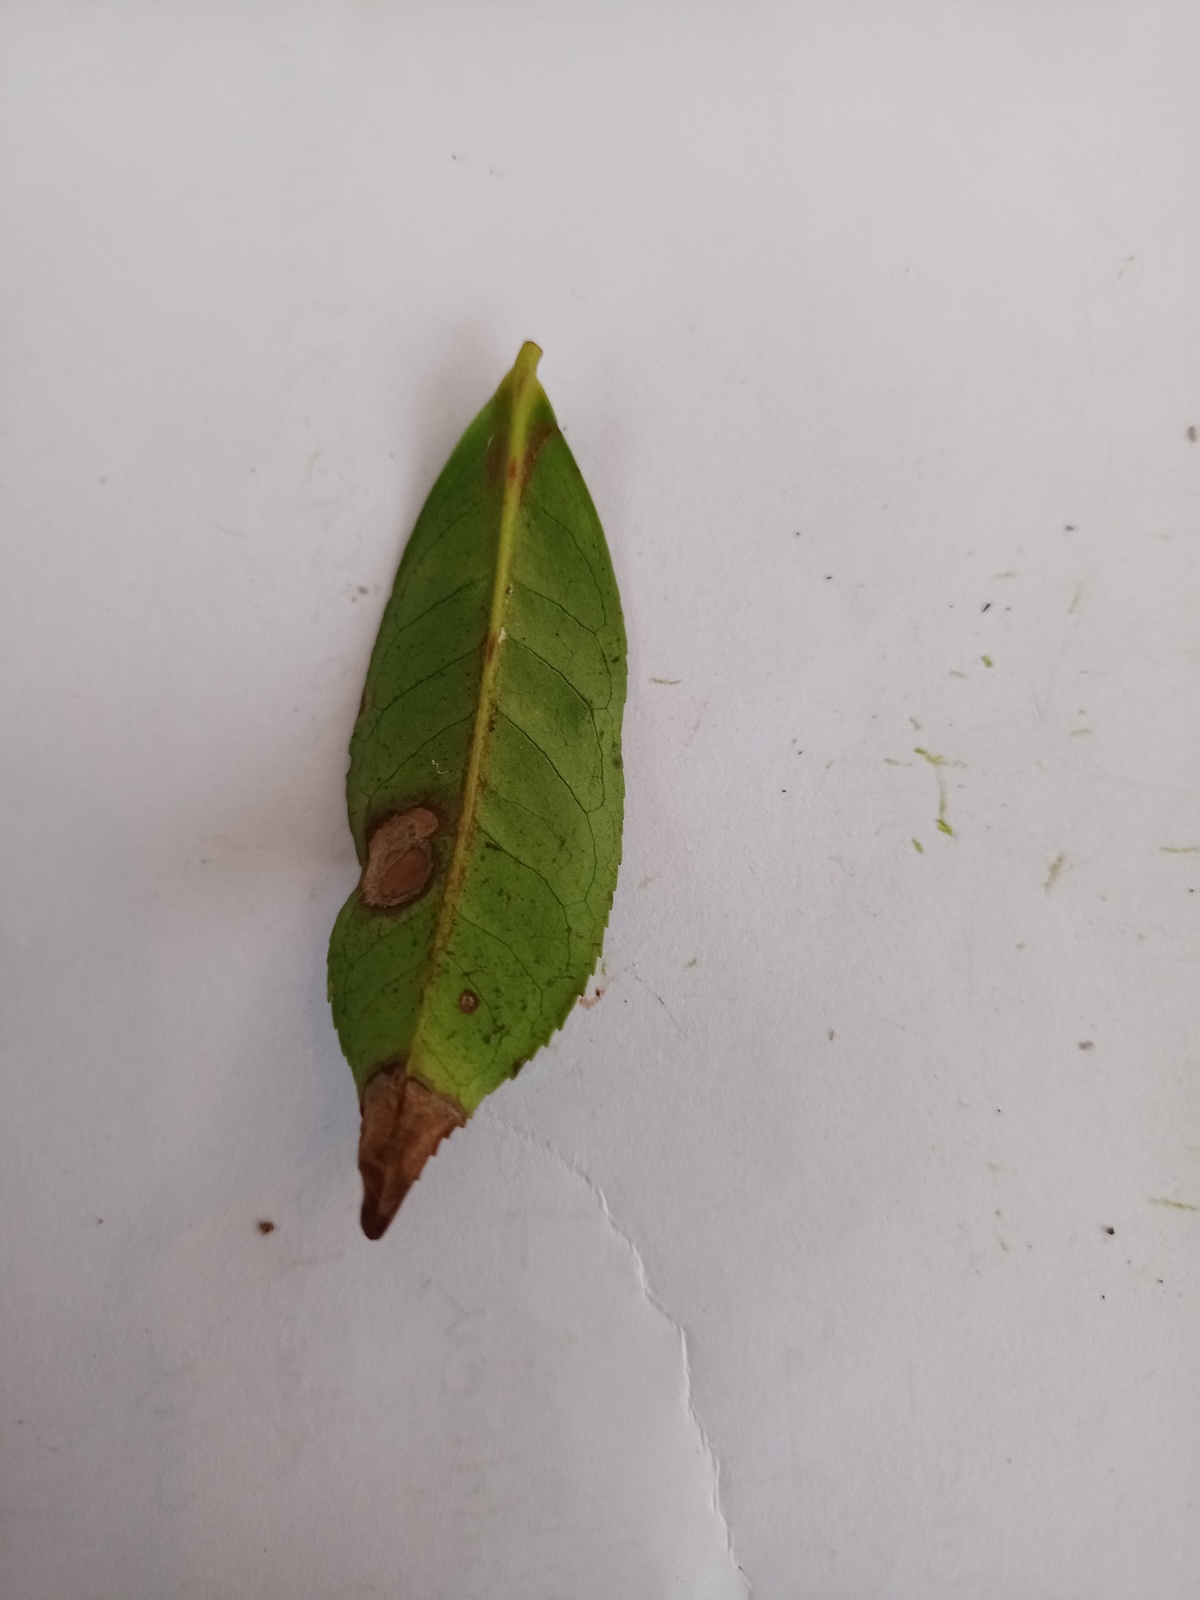
Label: Gray Blight